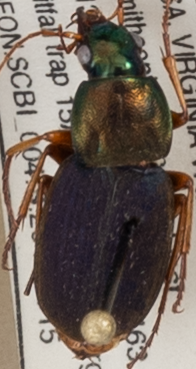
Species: Chlaenius emarginatus
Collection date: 2019-08-15
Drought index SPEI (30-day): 0.198
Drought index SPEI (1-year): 1.93
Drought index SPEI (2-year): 2.09